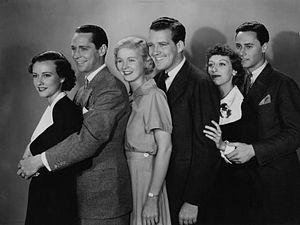
Ross Alexander est un acteur américain, né Alexander Ross Smith le 27 juillet 1907 à New York — Arrondissement de Brooklyn, mort le 2 janvier 1937 à Los Angeles.
Jean Muir est une actrice américaine, née Jean Muir Fullarton le 13 février 1911 à Suffern, morte le 23 juillet 1996 à Mesa.
Gentlemen Are Born est un film américain réalisé par Alfred E. Green et sorti en 1934.